Ginetta-Juno P3-15

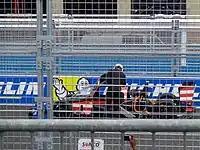

The car also formed the base of the Roborace Devbot, used for the development of the Artificial Intelligence software for the future electrically powered autonomous racing series. The Devbot incorporates the same internal units that are used in the actual RoboCar, and is stripped off all bodywork, to provide better cooling and access. The Devbot would have its initial public test during Pre-Season testing for the 2016–17 FIA Formula E Championship, at the Donington Park Circuit.